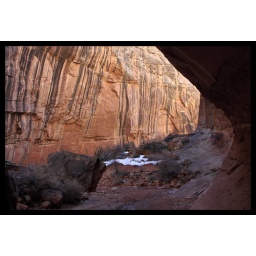
A section of the canyon wall is undercut by water erosion.